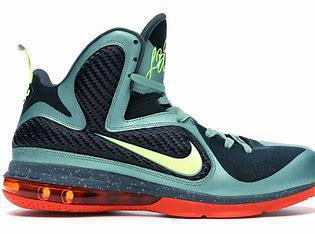
Brand: Nike
Model: Lebron 9